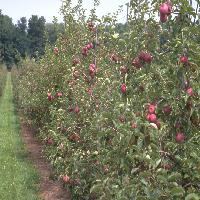
Weather: cloudy or overcast